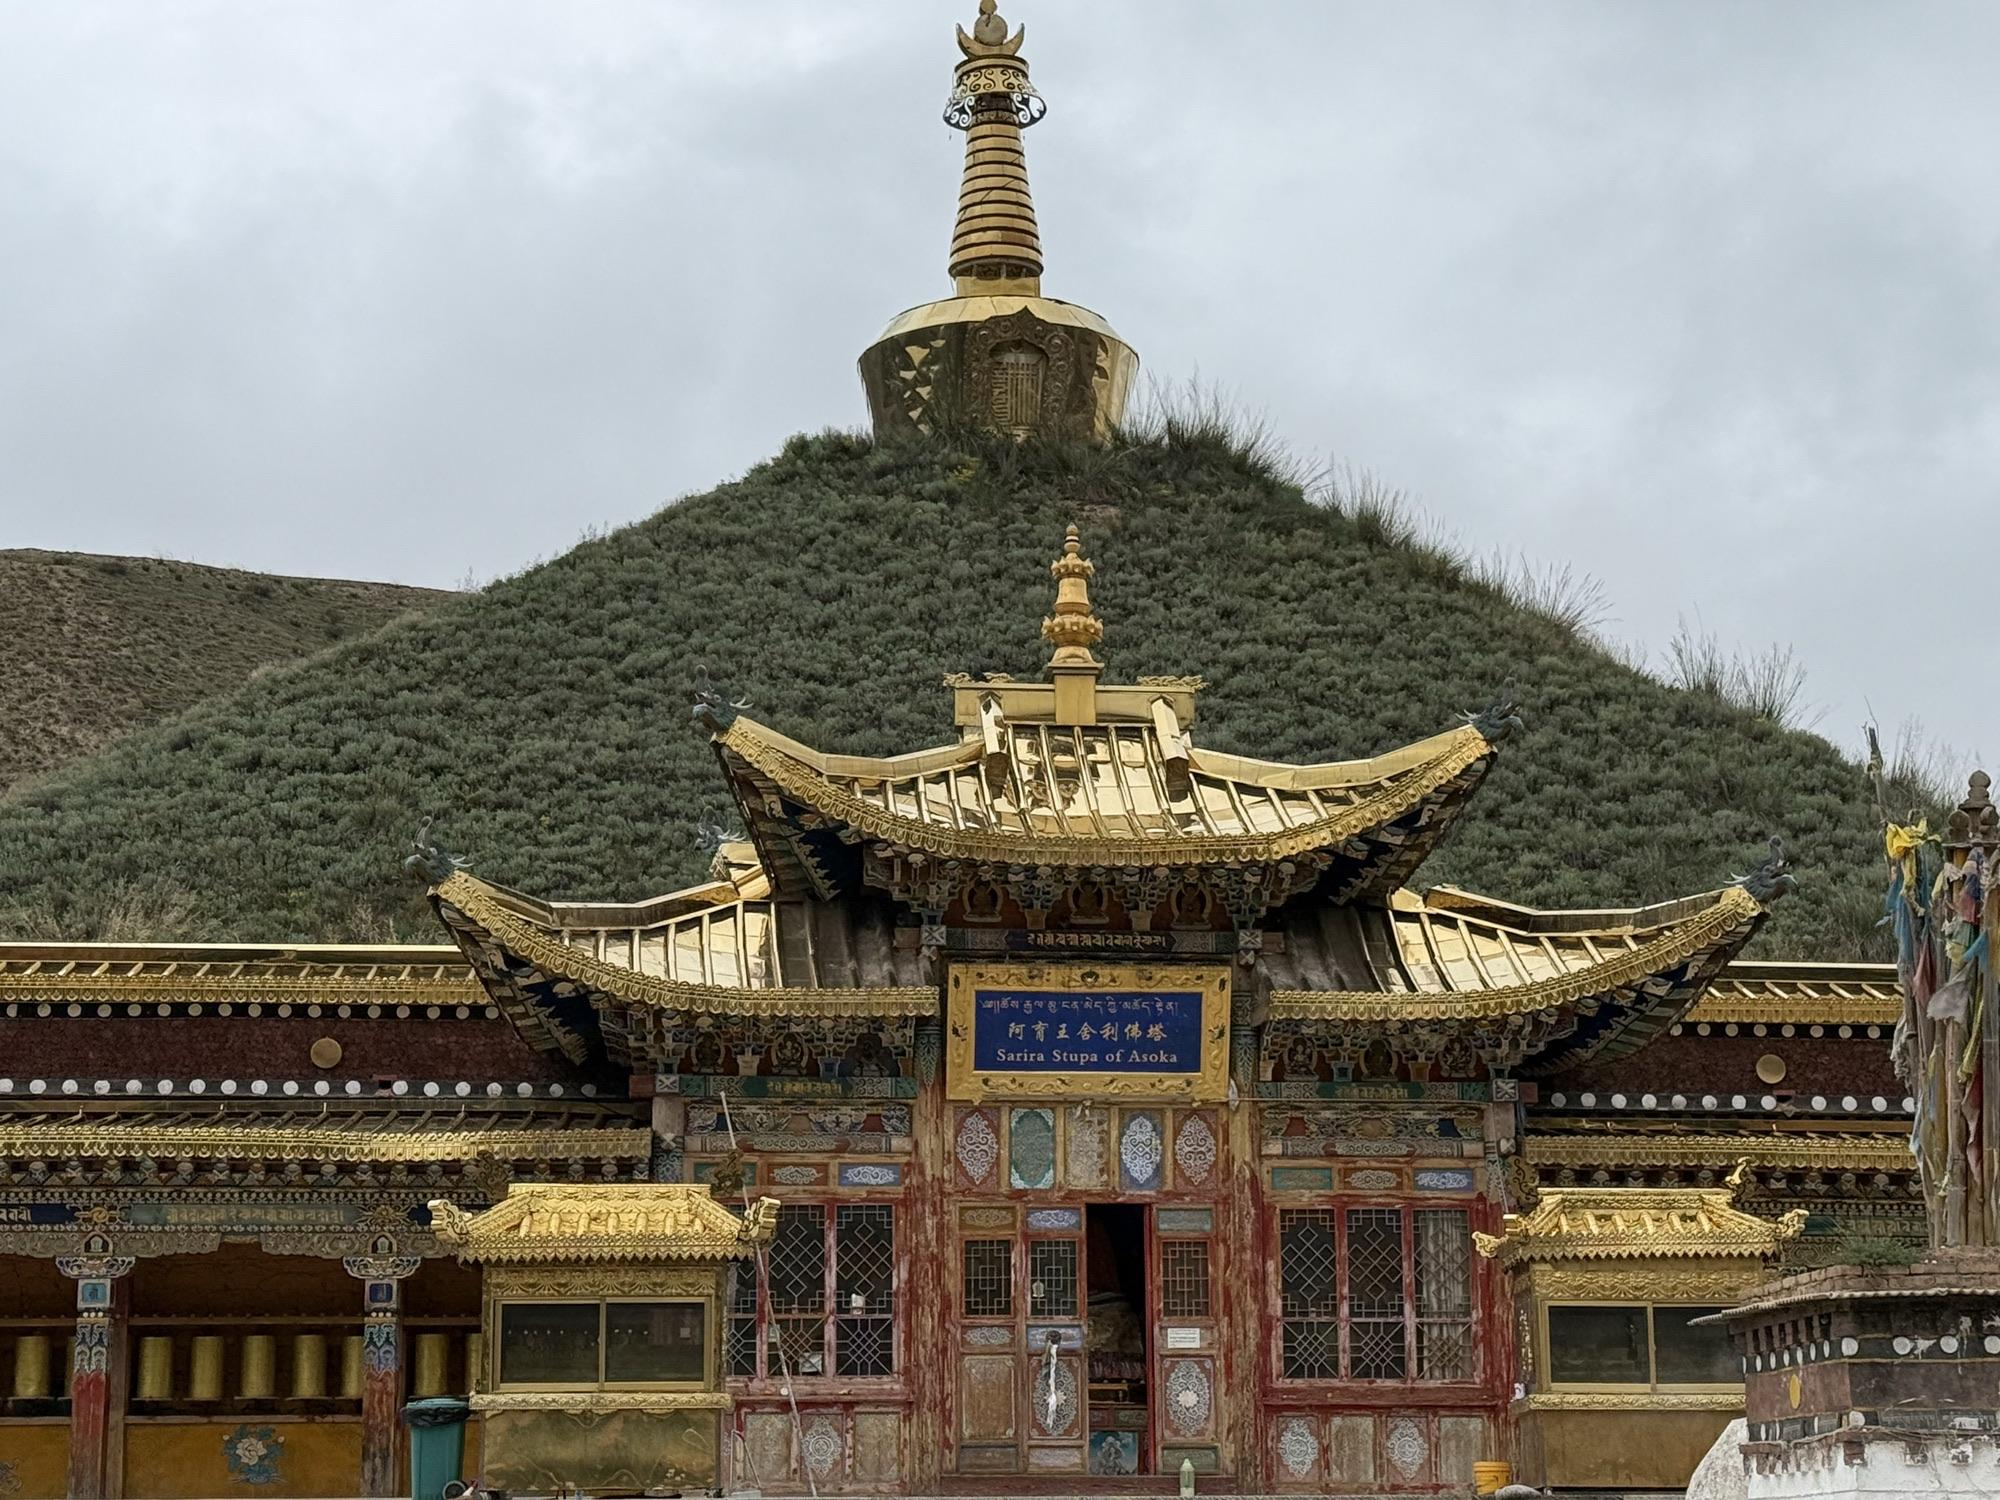
地标名称：旦麻古塔
所在城市：海东市·循化撒拉族自治县